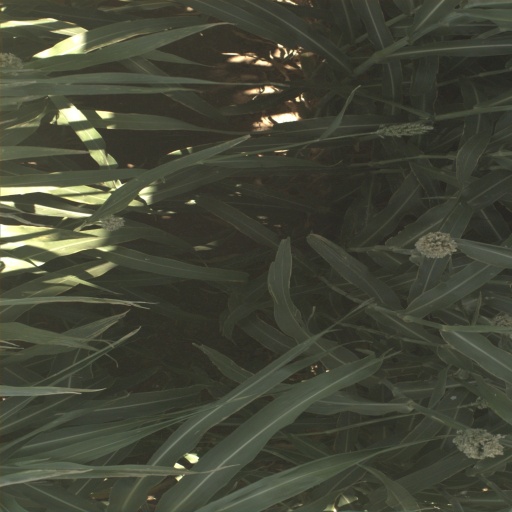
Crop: sorghum